US Standard Light Rail Vehicle

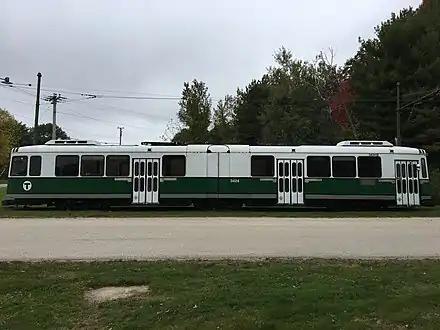
MBTA #3424 at Seashore Trolley Museum (2017), as rebuilt in 1997 to add roof-mounted air conditioning units on each end and bifold doors (3 per side).

The articulated section allows up to 16° of rotation in the horizontal plane, 3° of vertical sag (center section lower than ends), and 4.3° of vertical crest (center section higher than ends), which permits the SLRV to traverse curves as sharp as inside radius, travel through valleys with a vertical curvature of , and crest hills with a vertical curvature of .